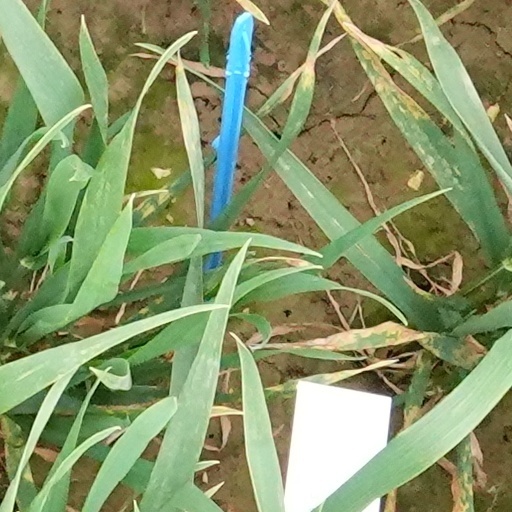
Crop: wheat